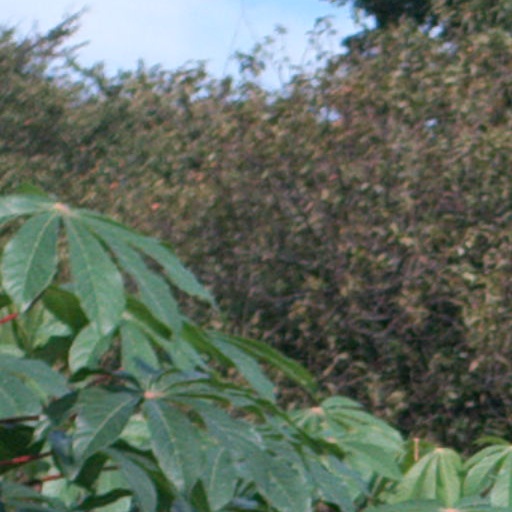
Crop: cassava